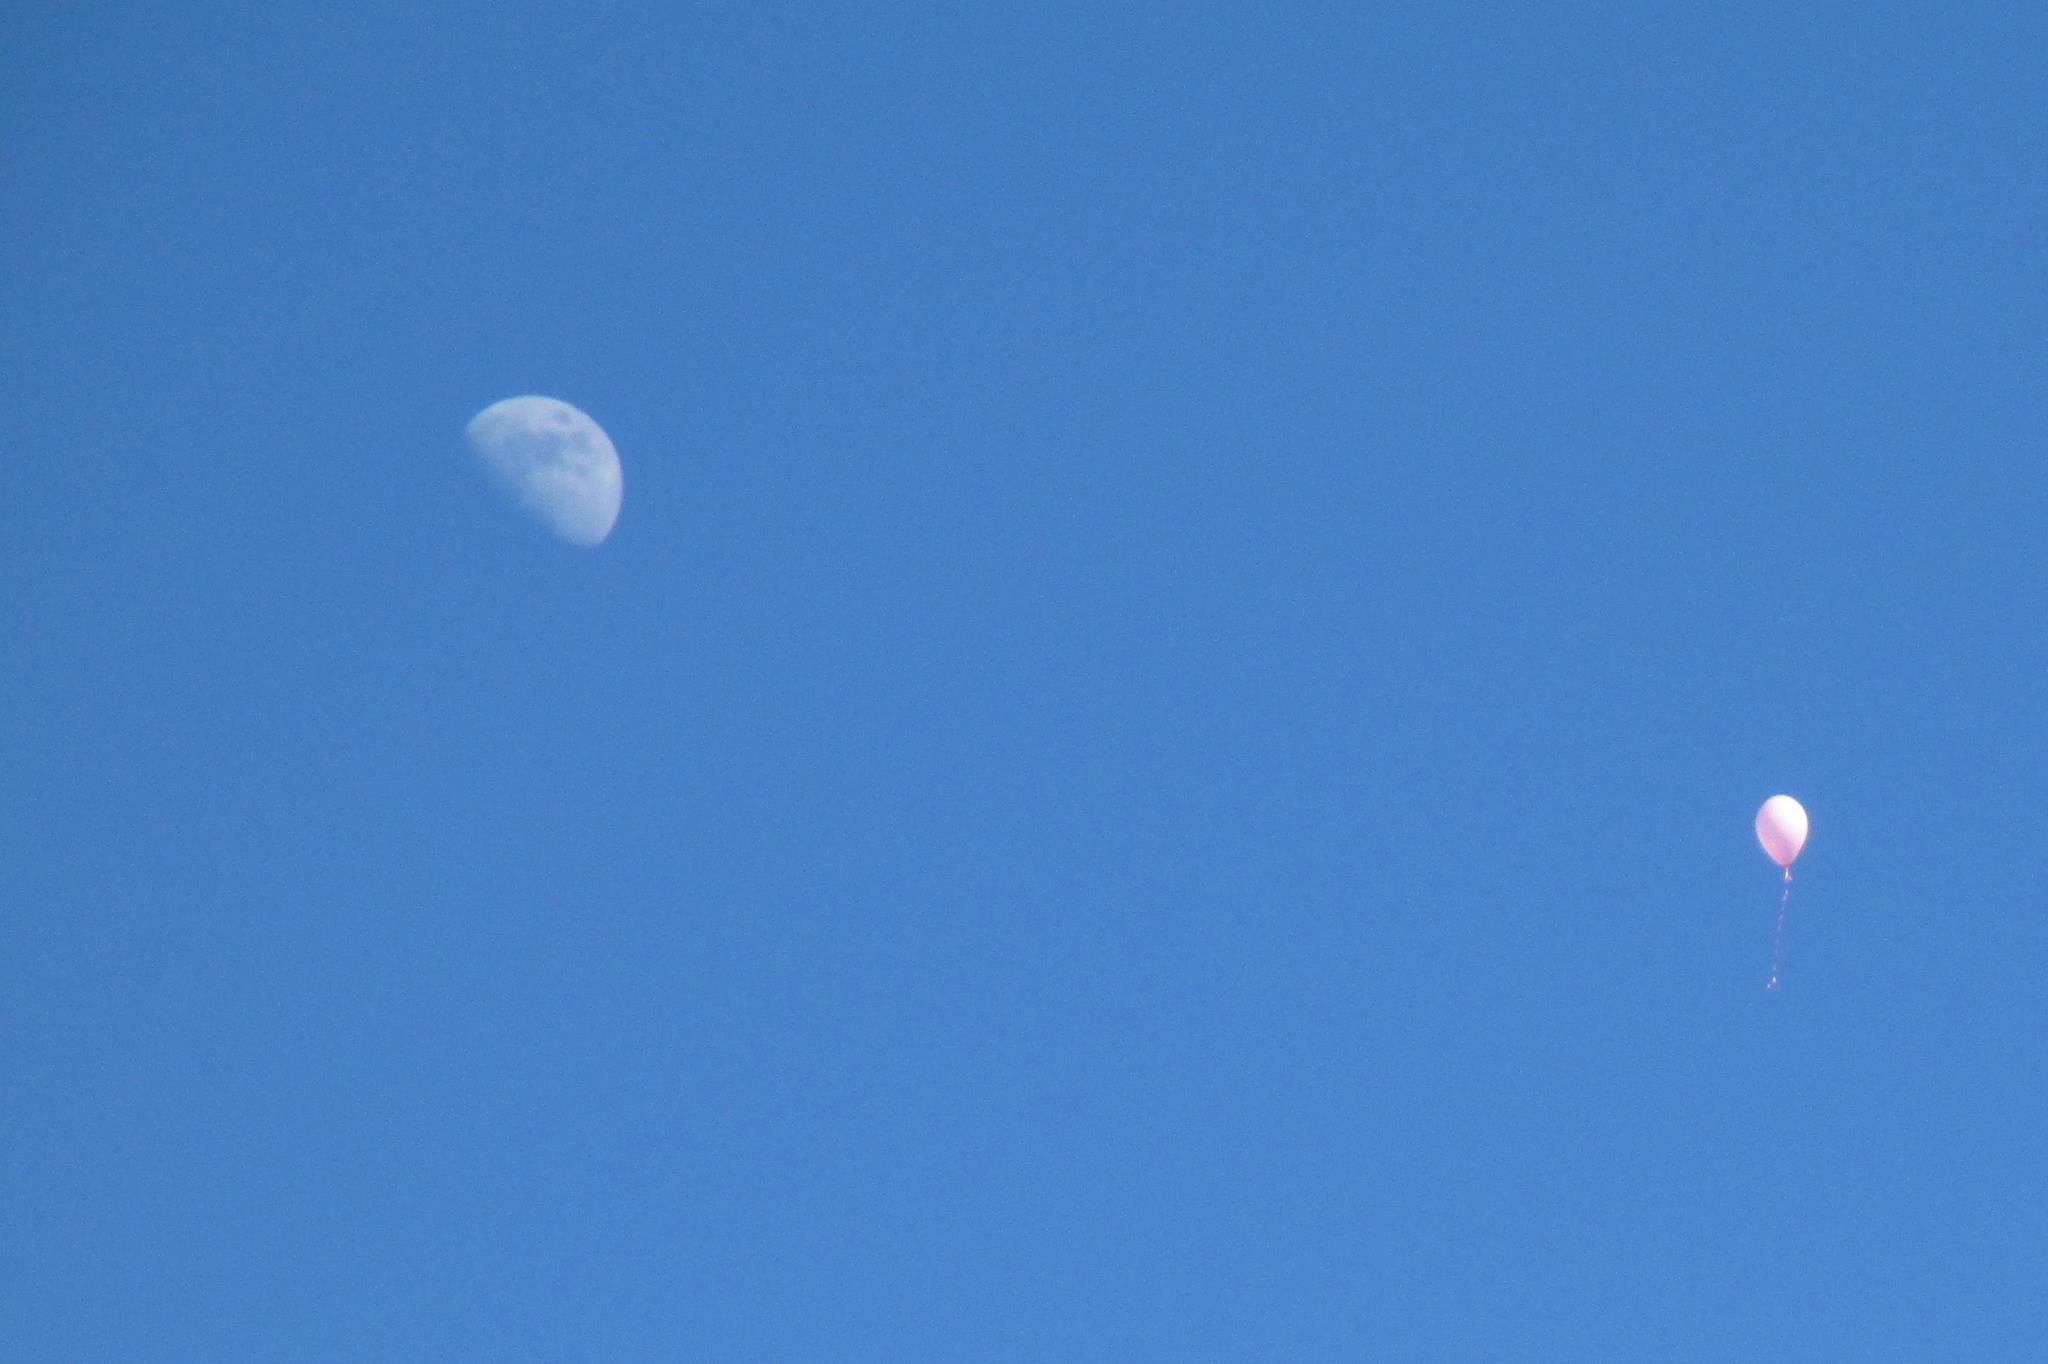
sky, balloon, vehicle, toy, moon, atmosphere of earth